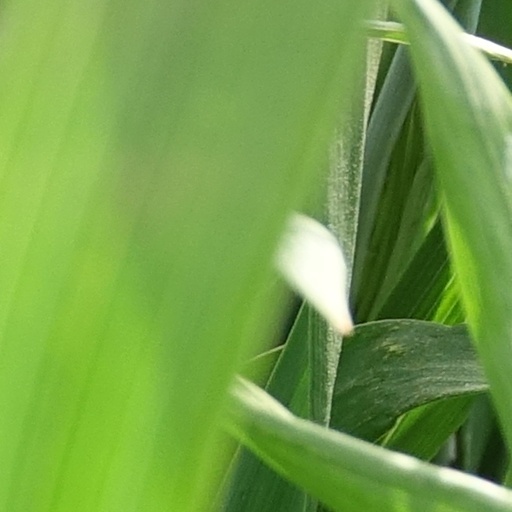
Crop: wheat